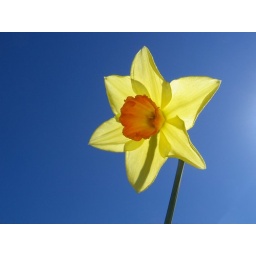
Spring springing into evidence in Devon, with increadible blue sky and glowing yellow daffodils